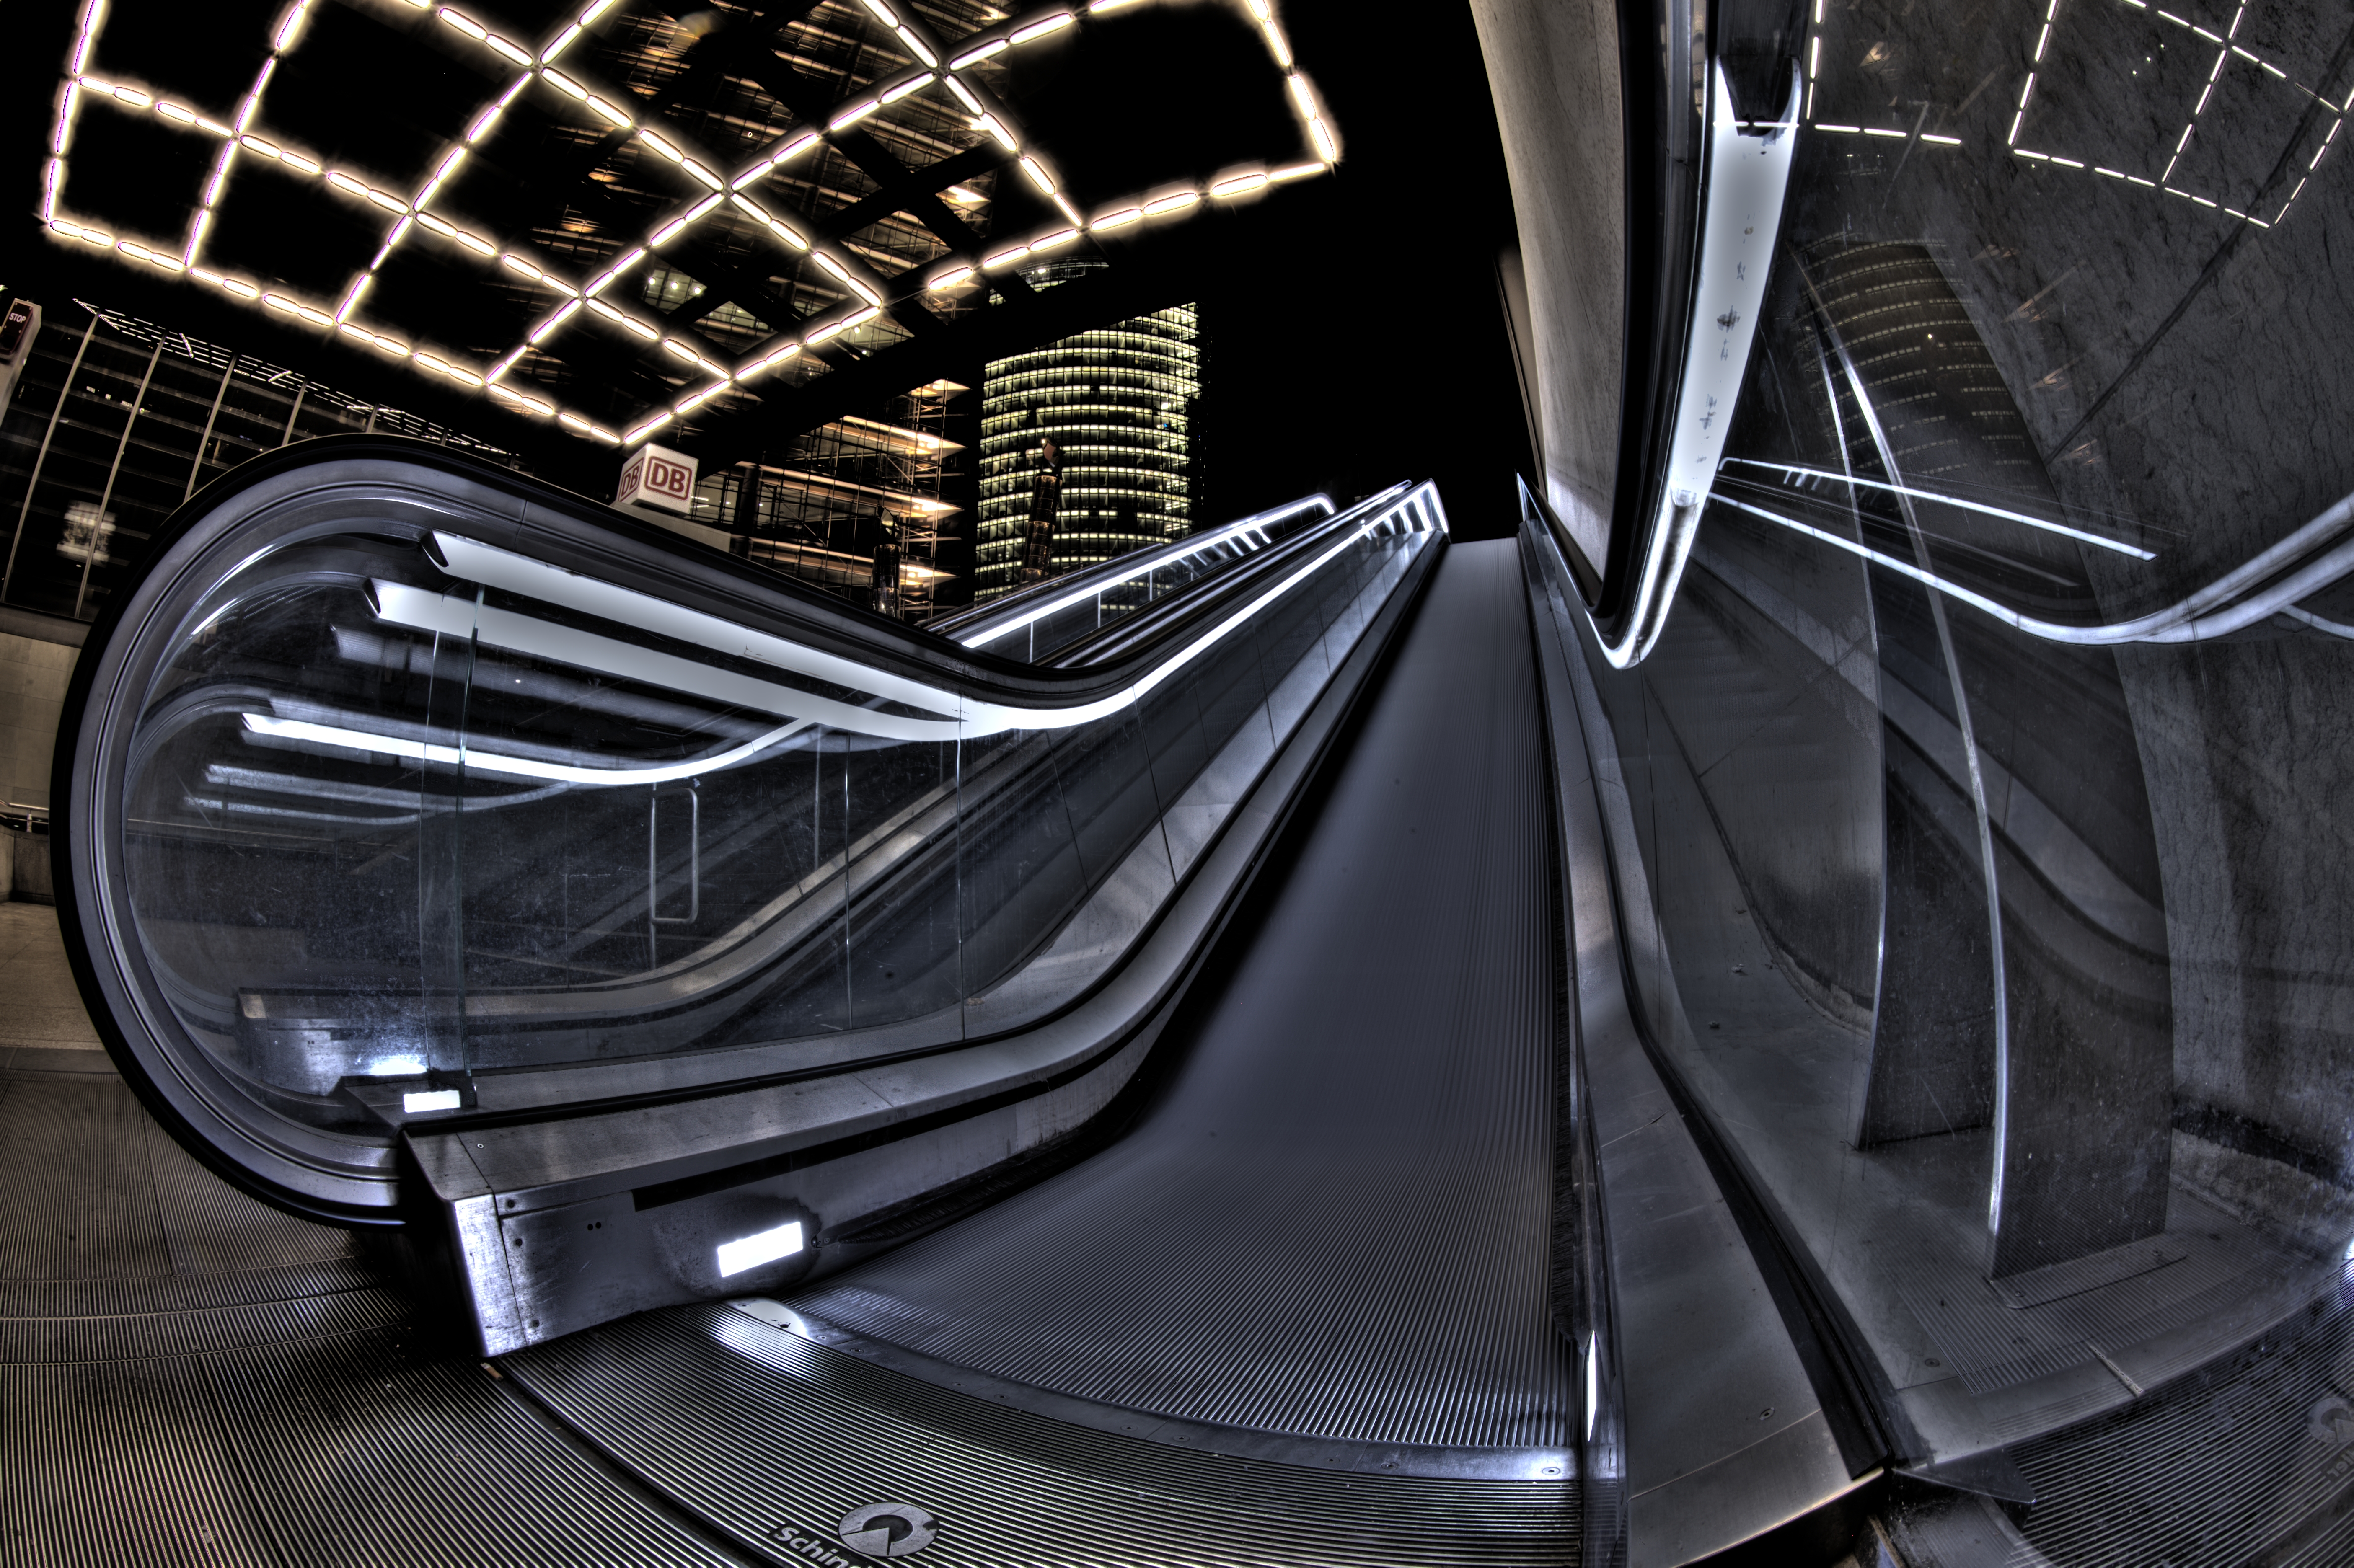
wheel, black, monochrome, berlin, 5d, langzeitbelichtung, bilder, lizenzfreie, rolltreppe